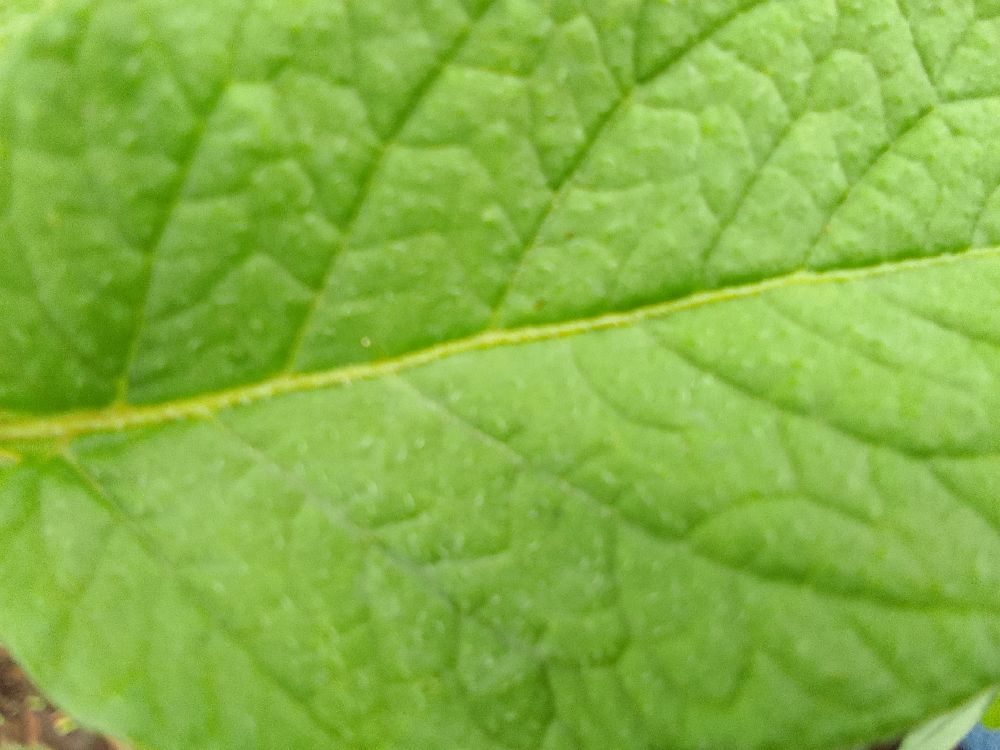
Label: Healthy